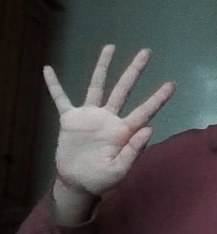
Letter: sheen